Tom Cullen

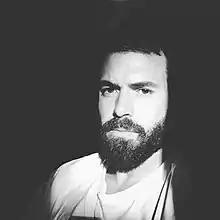
Cullen in 2017

Thomas Cullen (born 17 July 1985) is a Welsh actor and director. He had roles in the independent film "Weekend" (2011), as Anthony Foyle, Viscount Gillingham in the television series "Downton Abbey", and as Sir Landry in the historical drama series "Knightfall". He also appeared in another historical drama playing the role of Thomas Seymour in "Becoming Elizabeth".